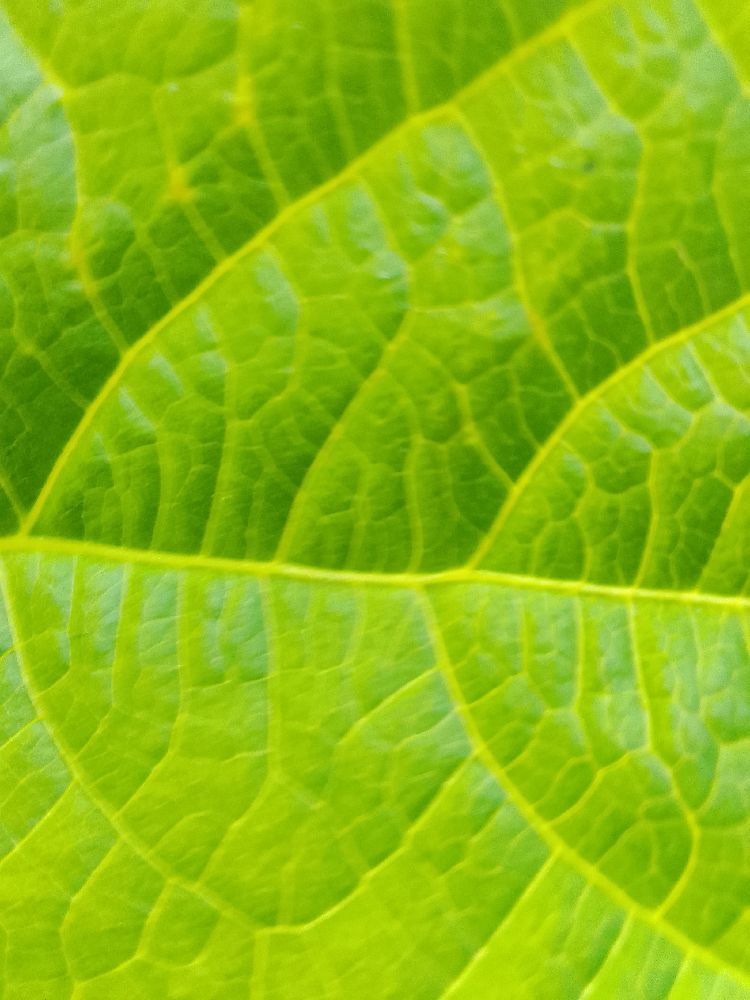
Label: healthy